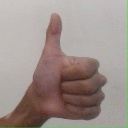
अक्षर: थ